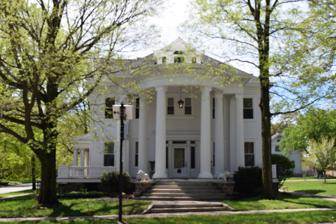
Building: George and Lola Perkins House
Country: United States of America
Year built: 1912
Historic house in Iowa, United States United States historic place George and Lola Perkins House U.S. National Register of Historic Places Show map of Iowa Show map of the United States Location 803 W. Main St. Sac City, Iowa Coordinates 42°25′19.1″N 94°59′34.8″W / 42.421972°N 94.993000°W / 42.421972; -94.993000 Built 1912 Built by Elmer Larson Architect George Barber Architectural style Colonial Revival NRHP reference No. 15000997 Added to NRHP January 26, 2016 The George and Lola Perkins House is a historic building located in Sac City, Iowa , United States. George B. Perkins was a Wisconsin native who served as the president of First National Bank, and two terms in the Iowa House of Representatives , two terms the Iowa Senate , and Mayor of Sac City as a Republican . Lola was from a prominent local family, and was college educated. She purchased the lot that this house was built on in 1905. The house was designed by George F. Barber of Knoxville, Tennessee , who was known for his published catalogs of house plans. The 2½-story, frame, Colonial Revival features a curved portico on the main facade and roof dormers . There is also a carriage house on the property. The house was listed on the National Register of Historic Places in 2016. References